Gaston III, Count of Foix

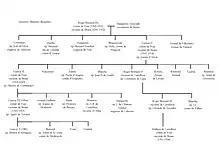
Fébus' family tree, startin from the marriage of Roger-Bernard III of Foix to Margaret of Béarn.

Like all his ancestors since Gaston VII of Béarn, Fébus held court at the Château Moncade in Orthez. He only occasionally visited his other Béarn castles, except in that of Pau from 1375. When in Foix, Fébus sometimes resided at the Château de Pamiers or the of Foix, but from 1375 stayed exclusively at the Château de Mazères. During his reign, Fébus welcomed notable figures in his residences: the Black Prince in Mazères in 1355, King Peter I of Cyprus in 1363–1364 in Orthez, the Duke of Bourbon in 1388 (also at Orthez), and Charles VI at Mazères in 1390. Archaeological studies show, as at Montaner or Orthez, that the "Febusian" residences were composed of a seignorial main building with two levels. The ground floor was used by his servants and the top floor was the habitat of the lord and his entourage.